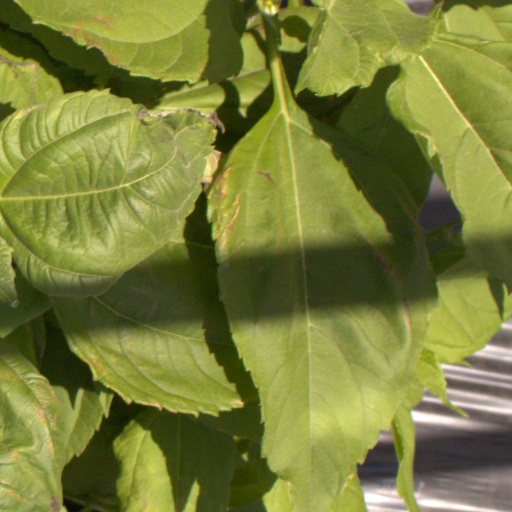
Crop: Jerusalem artichoke